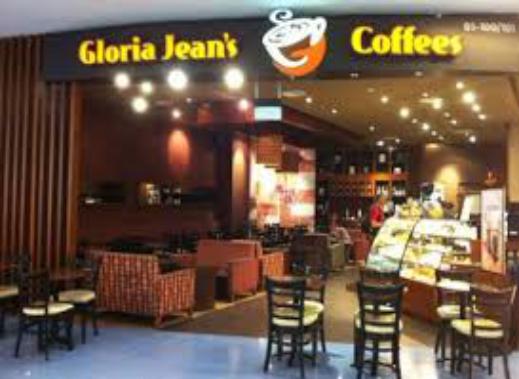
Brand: Gloria Jean's Coffees
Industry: Food